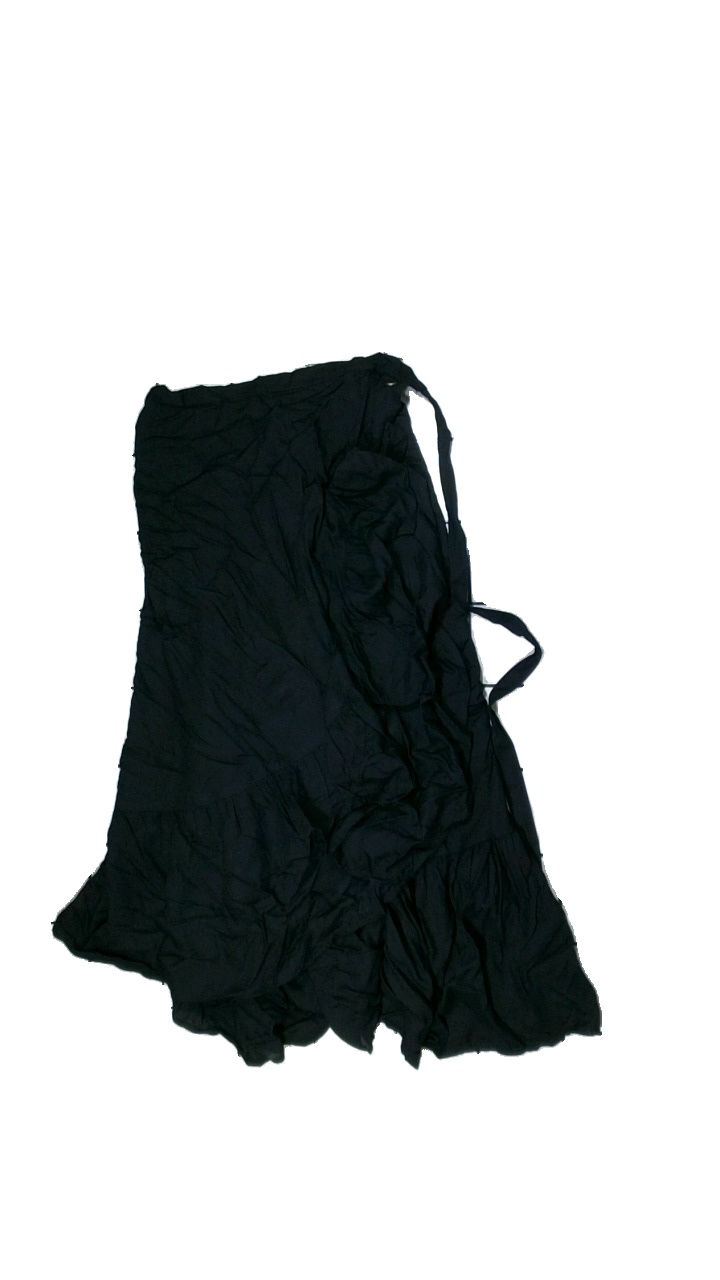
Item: Skirt (Ladies)
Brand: Pernilla Wahlgren
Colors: Black
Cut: Loose
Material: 100% viscose
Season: All
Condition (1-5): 5
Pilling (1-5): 5
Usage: Reuse
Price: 100-150